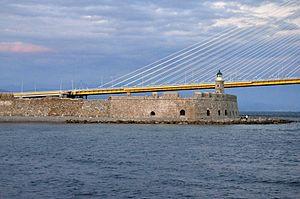
Il s'agit d'une liste des phares de la Grèce, classés par région. Elle contient les phares actifs ainsi que ceux déclassés mais d'importance historique. Les phares grecs sont gérés par l'office hydrographique de la marine de guerre hellénique, en grec moderne : Υδρογραφική Υπηρεσία Πολεμικού Ναυτικού. Les coordonnées ainsi que les noms de phares, indiqués ci-dessous, sont issus de la liste des phares de l'Europe, selon la National Geospatial - Intelligence Agency.
Le phare Ákra Antirion est situé à Antirion en Grèce. Il est achevé en 1880.